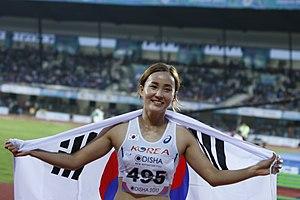
Jung Hye-lim est une athlète sud-coréenne, spécialiste du 100 m haies.